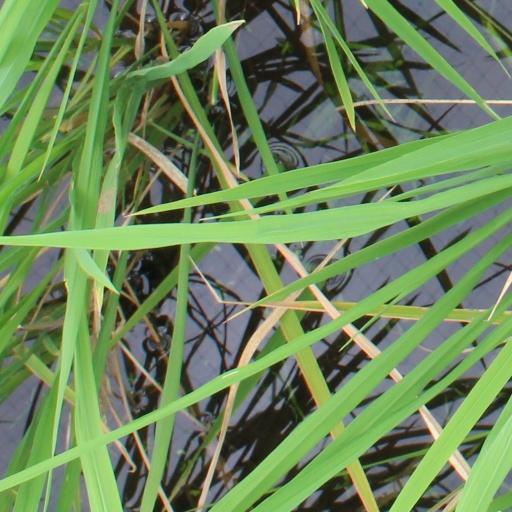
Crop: rice